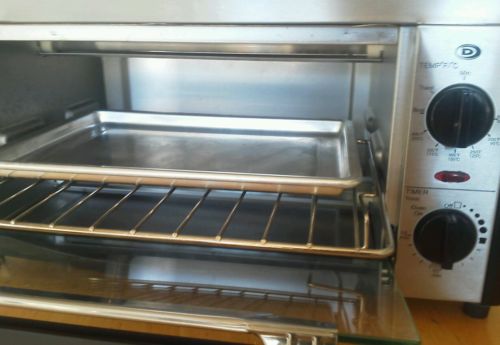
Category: toaster